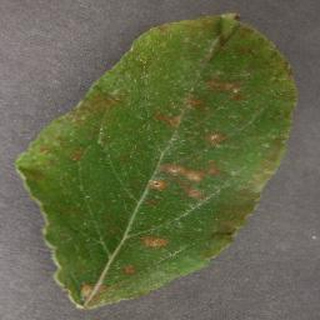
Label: apple_cedar_apple_rust